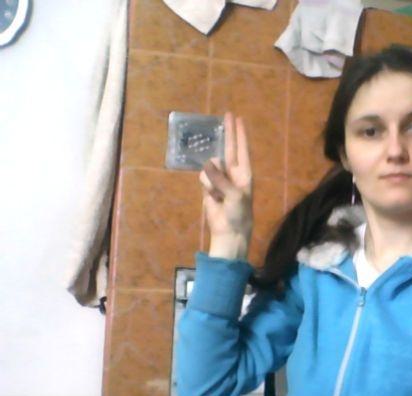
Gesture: two_up